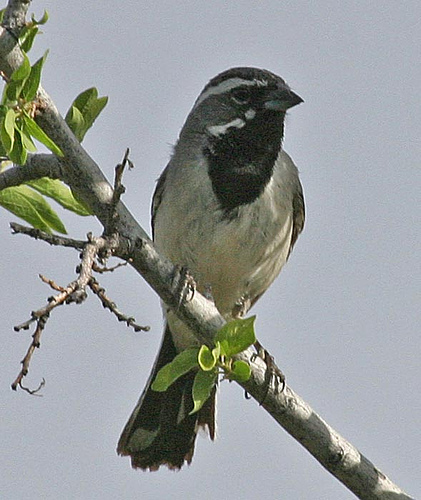
a large bird has a black breast and a small black bill, along with a creme colored belly.
it has grayish white feathers on its body and dark feathers on its throat and on the top of its head and white stripes on its face.
this is a black and white bird with black around the throata large bird with a black and white tail, a white body, and a grayish black facethe bird has a long, flat, black tail, a white belly and breast, a black neck, and a small beak.
a small grey and black bird with a small beak.
a large bird with a grey breast, black throat and black crown.
a small grey bird, with white eyebrows and malar stipe, and a small bill.
the bill of the bird is extremely tiny, however it is black and pointed.
this bird is gray and black in color, and has a black beak.
Species: Black Throated Sparrow